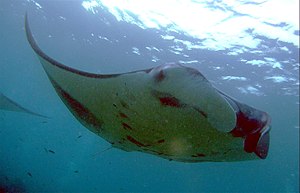
Djævlerokke
Djævlerokke
Djævlerokke
En djævlerokke er som de øvrige rokker, en bruskfisk. Derved er den i familie med hajerne. Den lever i de fleste tropiske farvande, og ses ofte i nærheden af koralrev.